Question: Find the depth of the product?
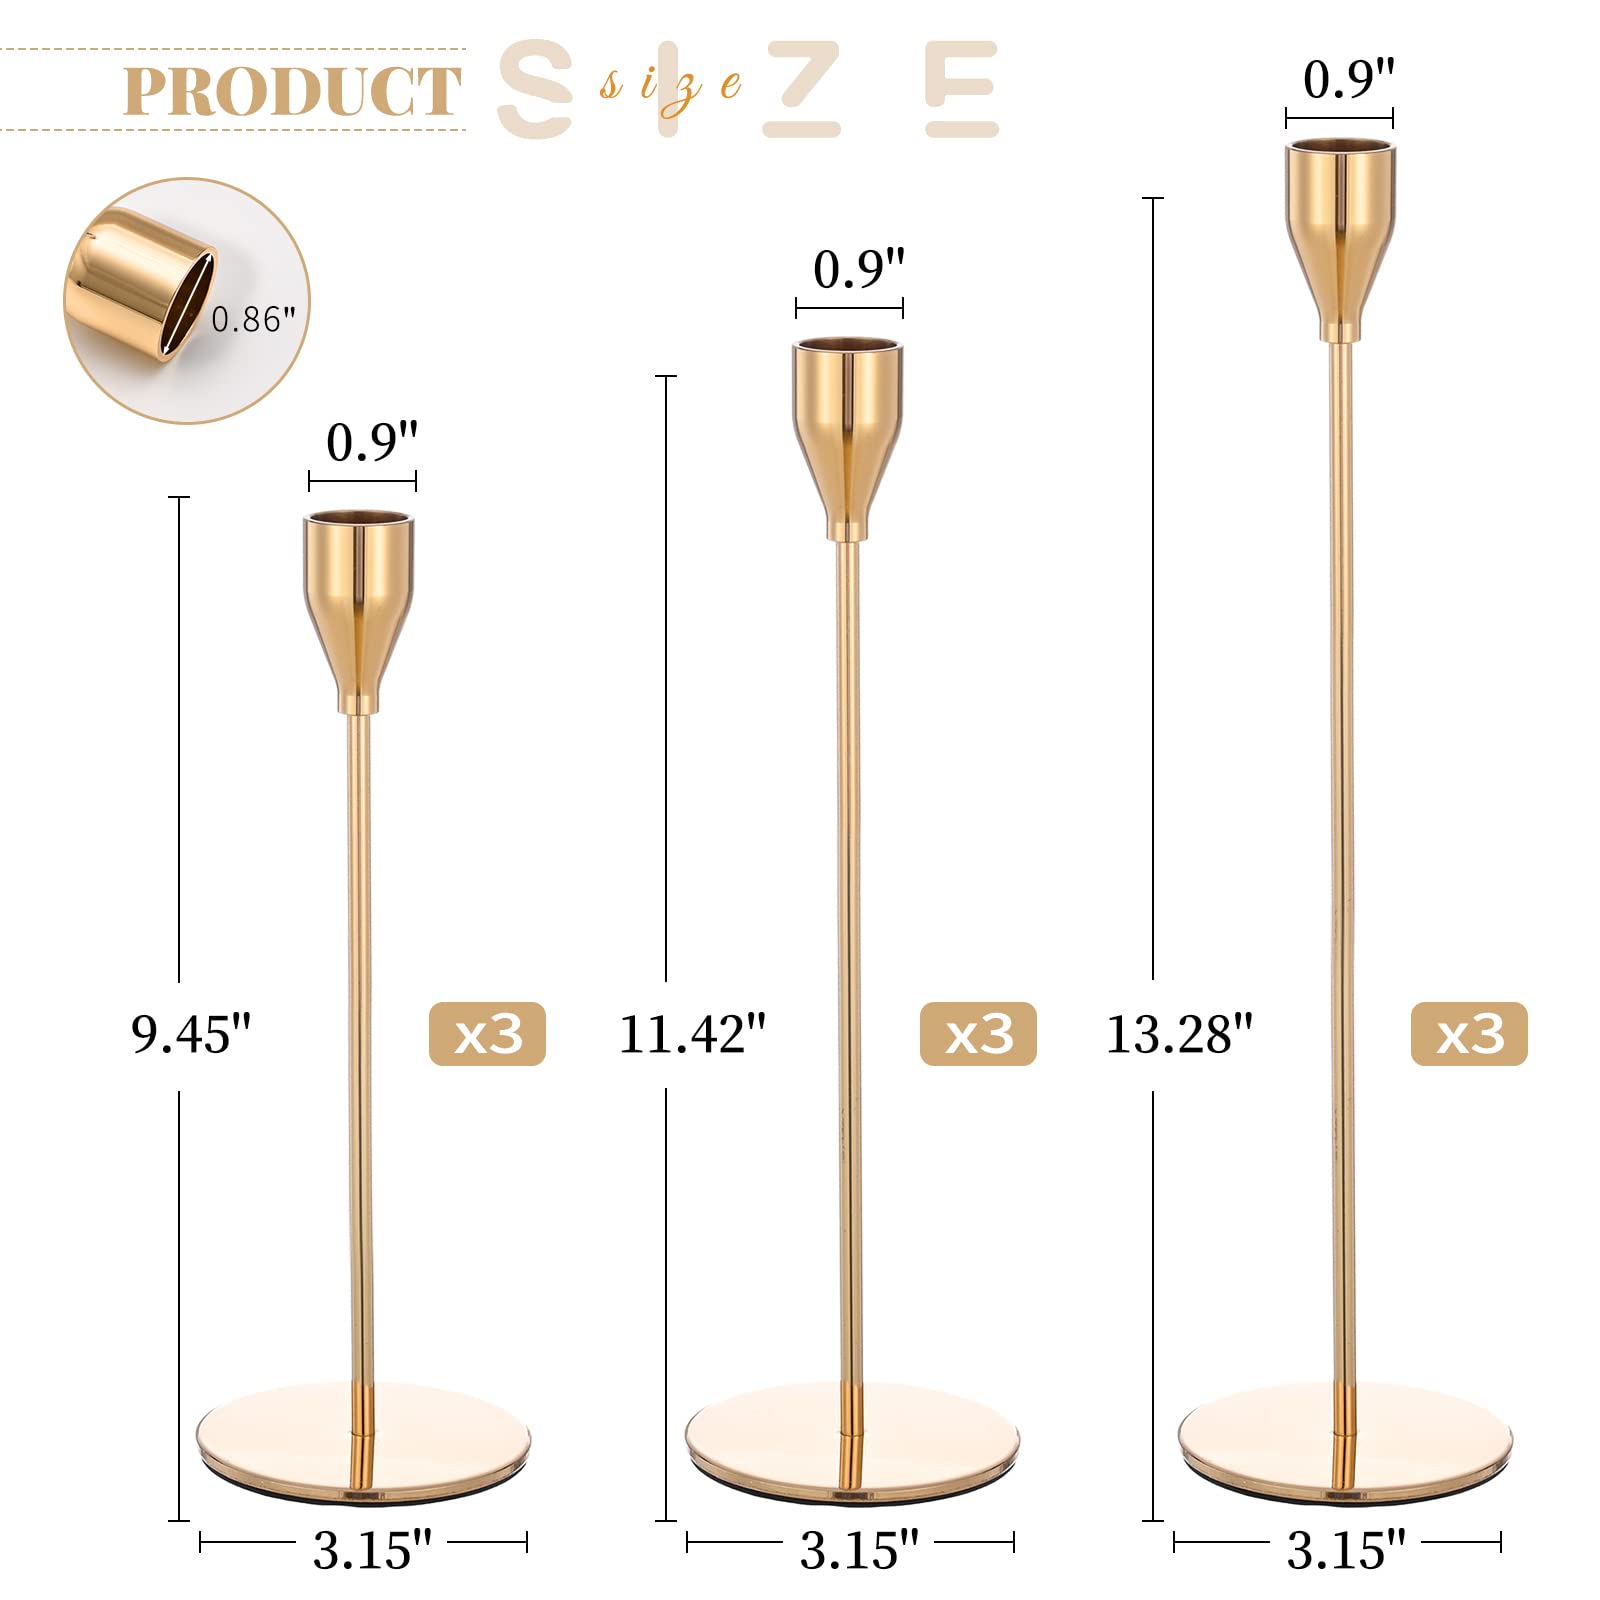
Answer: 3.15 inch